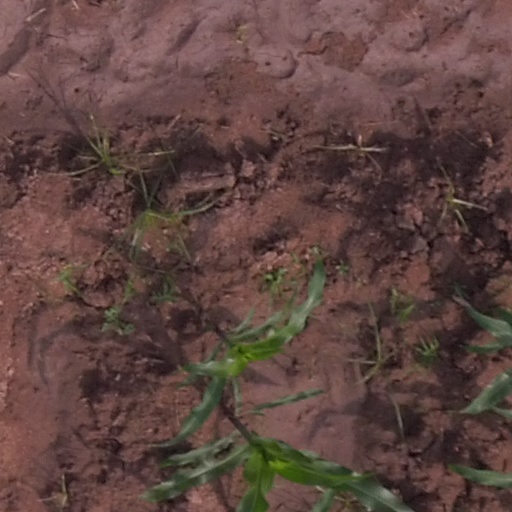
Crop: maize; corn